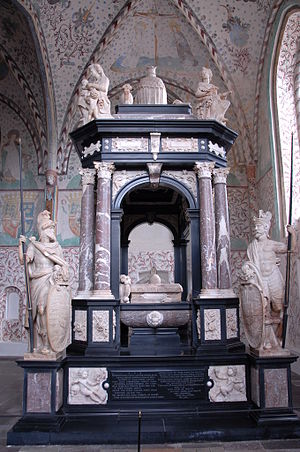
Katafalk / Galleri
Katafalk er en kunstnerisk udstyret forhøjning – undertiden forsynet med en overbygning eller himmel – der især tidligere og for højere eller højtstående personer har været brugt i kirker i forbindelse med begravelsesceremonier.